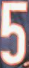
Number: 5